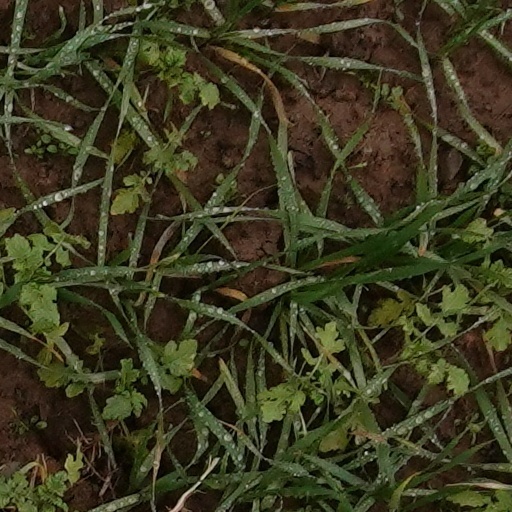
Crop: wheat